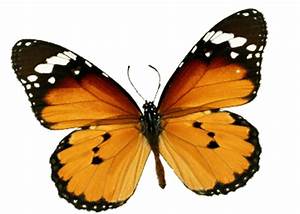
Label: butterfly